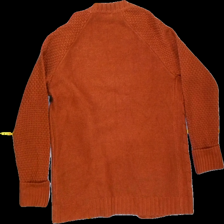
View: back
Type: Cardigan
Category: Ladies
Brand: Not in the list
Brand text on label: K.woman
Colors: Orange
Material: 100% acrylic
Cut: Regular
Size: 42
Season: Autumn
Smell: Minor
Price range: 50-100
Recommended usage: Reuse